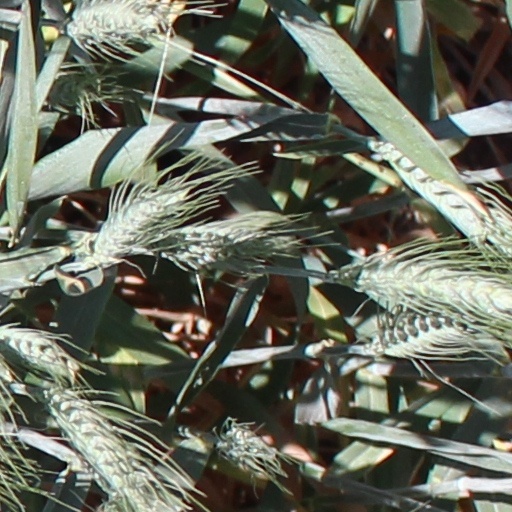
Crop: wheat